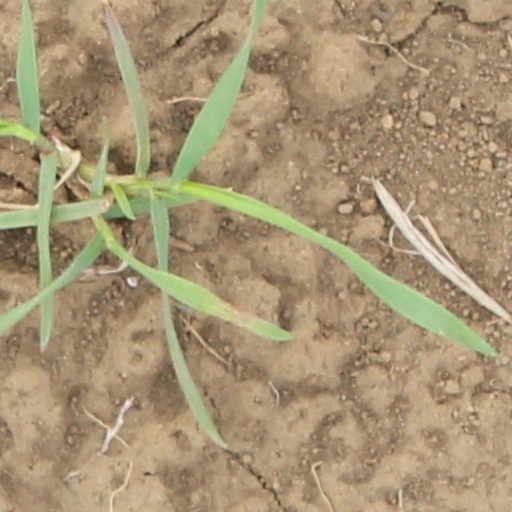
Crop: wheat